John D Morton

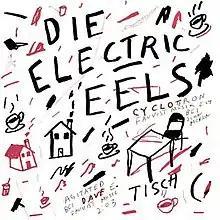
The electric eels 'Agitated' 45 cover by John D Morton

John Morton founded the band electric eels in 1972. The other original members were his friends Dave E McManus and Brian McMahon. The impetus for finally becoming an actual band being after they'd been to see a Captain Beefheart and his Magic Band gig and were unimpressed enough by the support band (Youngstown's Left End) that they decided they could do better themselves. "Me and Davie, or me and Brian, or me, Brian and Davie went to see Captain Beefheart, and Left End were playing. And they were real bad. And I said that we could do better than that. We started practicing on the back porch. I played guitar and Brian played piano cause he didn't want to play guitar. We figured Davie could sing cause he didn't do anything else. We had our ideas about playing anti-music back then." The band only played out 5 times. The first two times were in Columbus, Ohio, where they'd relocated "because John thought his life in danger from a jealous husband. The rest of us just followed as usual." Their last three shows were after returning to Cleveland. A few years after the eels called it quits, Rough Trade released the band's debut, a 7" single, "Agitated" b/w "Cyclotron", released in the UK during 1978, at the height of punk rock music attaining mainstream attention on an international level like never before. Both sides were recorded during one of the band's many rehearsals, with the original Rough Trade single release version of "Agitated" being put to tape on May 25, 1975.